Luther von Braunschweig

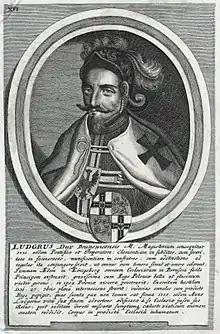
Luther von Braunschweig

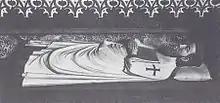
Wooden figure of Luther von Braunschweig, Königsberg Cathedral

Luther von Braunschweig (also known as Lothar of Brunswick; 18 April 1335) was a German nobleman who served as the 18th Grand Master of the Teutonic Order from 1331 to 1335.